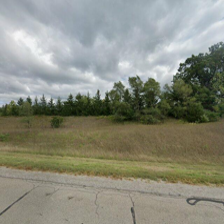
Label: streetView